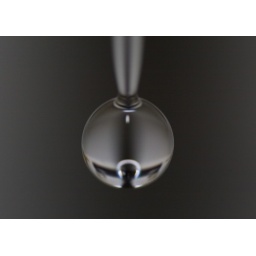
drop of water in my sink